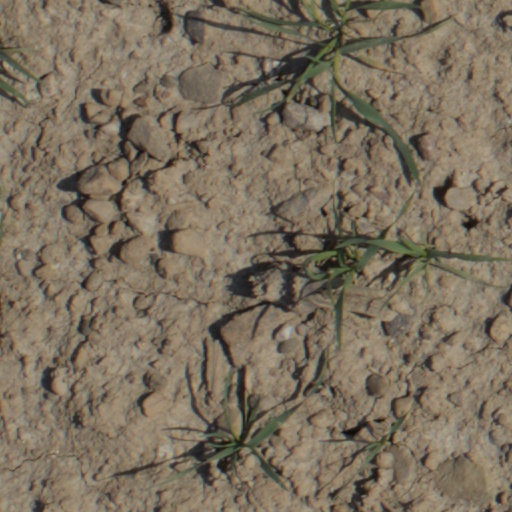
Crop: wheat